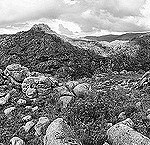
Label: B & W